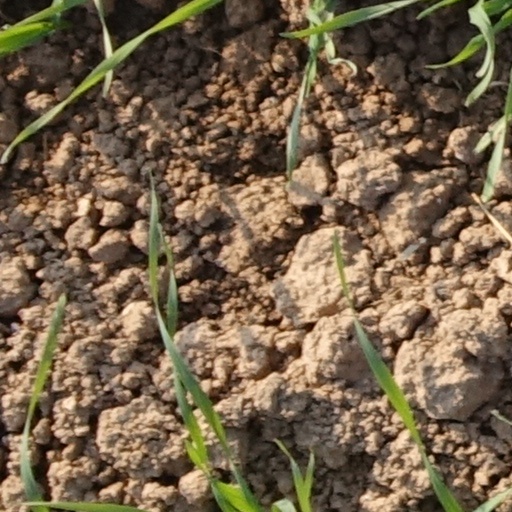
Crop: wheat